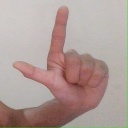
अक्षर: ल